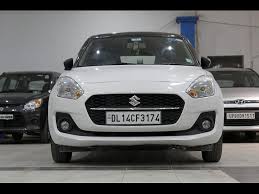
Label: noambulance